Armistice of Cassibile

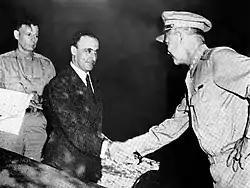
General Giuseppe Castellano shaking hands with General Dwight D. Eisenhower after signing the armistice with General Walter Bedell Smith looking on

Only after the signing had taken place was Castellano passed the long terms contained in the "Instrument of Surrender of Italy.", which General Campbell had presented to another Italian general, Zanussi in Lisbon. Zanussi, who had also been in Cassibile since 31 August, for unclear reasons had not informed Castellano about them. Nevertheless, Bedell Smith explained to Castellano that the other conditions would have taken effect only if Italy had not taken on a fighting role in the war alongside the Allies.